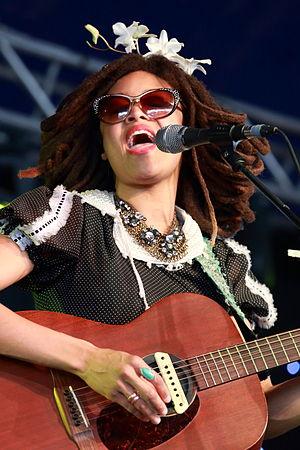
Valerie June Hockett, connue sous le nom Valerie June, est une chanteuse Afro-américaine, auteur-compositeur et multi-instrumentiste de Memphis, Tennessee, aux États-Unis. Sa musique mêle folk, blues, gospel, soul, et bluegrass.